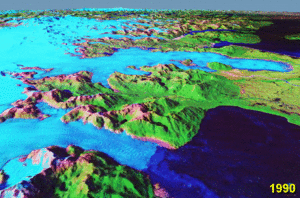
Le champ de glace Sud de Patagonie est un champ de glace situé en Patagonie. Il se trouve sur la cordillère des Andes méridionale, à la frontière entre l'Argentine et le Chili.